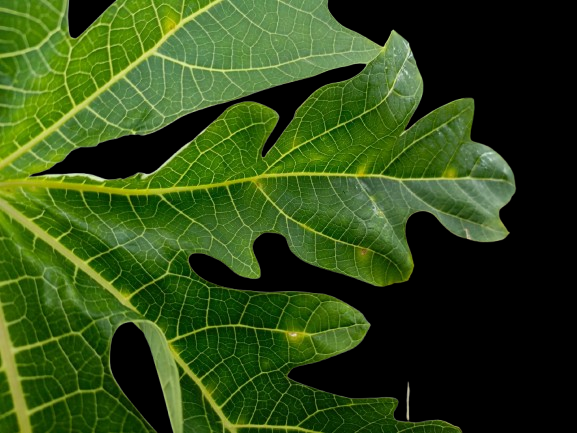
Crop: Papaya
Label: Carica_Insect_Hole